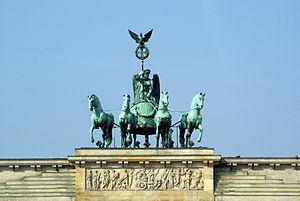
L'école de sculpture de Berlin est un mouvement artistique de sculpteurs monumentaux de tendance réaliste et naturaliste qui furent actifs à Berlin au XIXᵉ siècle, jusqu'au lendemain de la Première Guerre mondiale. Les historiens d'art positionnent le début de cette école vers 1785 autour de Schadow. Elle se termine avec la génération des sculpteurs formés par Reinhold Begas. Christian Daniel Rauch, élève de Schadow, est un représentant notable de cette école qui en renouvela le style. À la fin du XIXᵉ siècle, une partie des élèves de Begas se dirige vers le modernisme. Les tenants du classicisme se regroupent autour de Georg Kolbe et de Richard Scheibe.